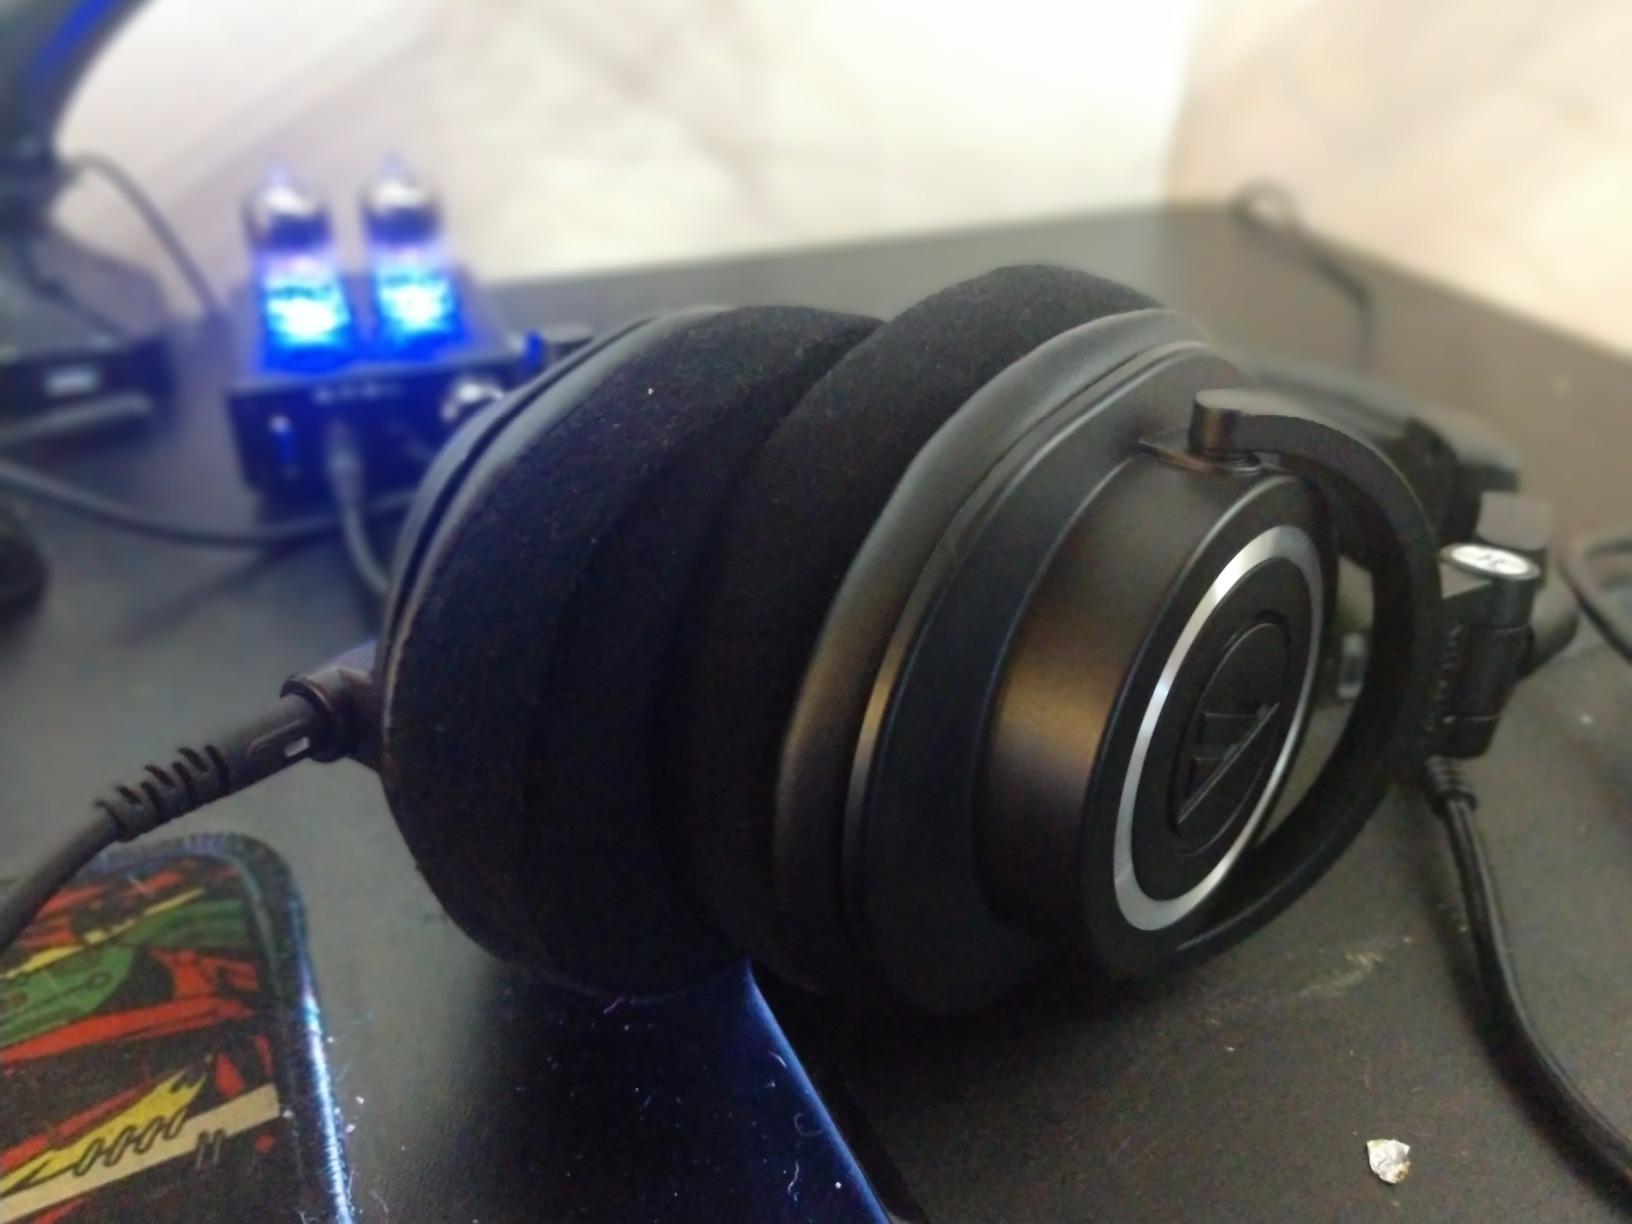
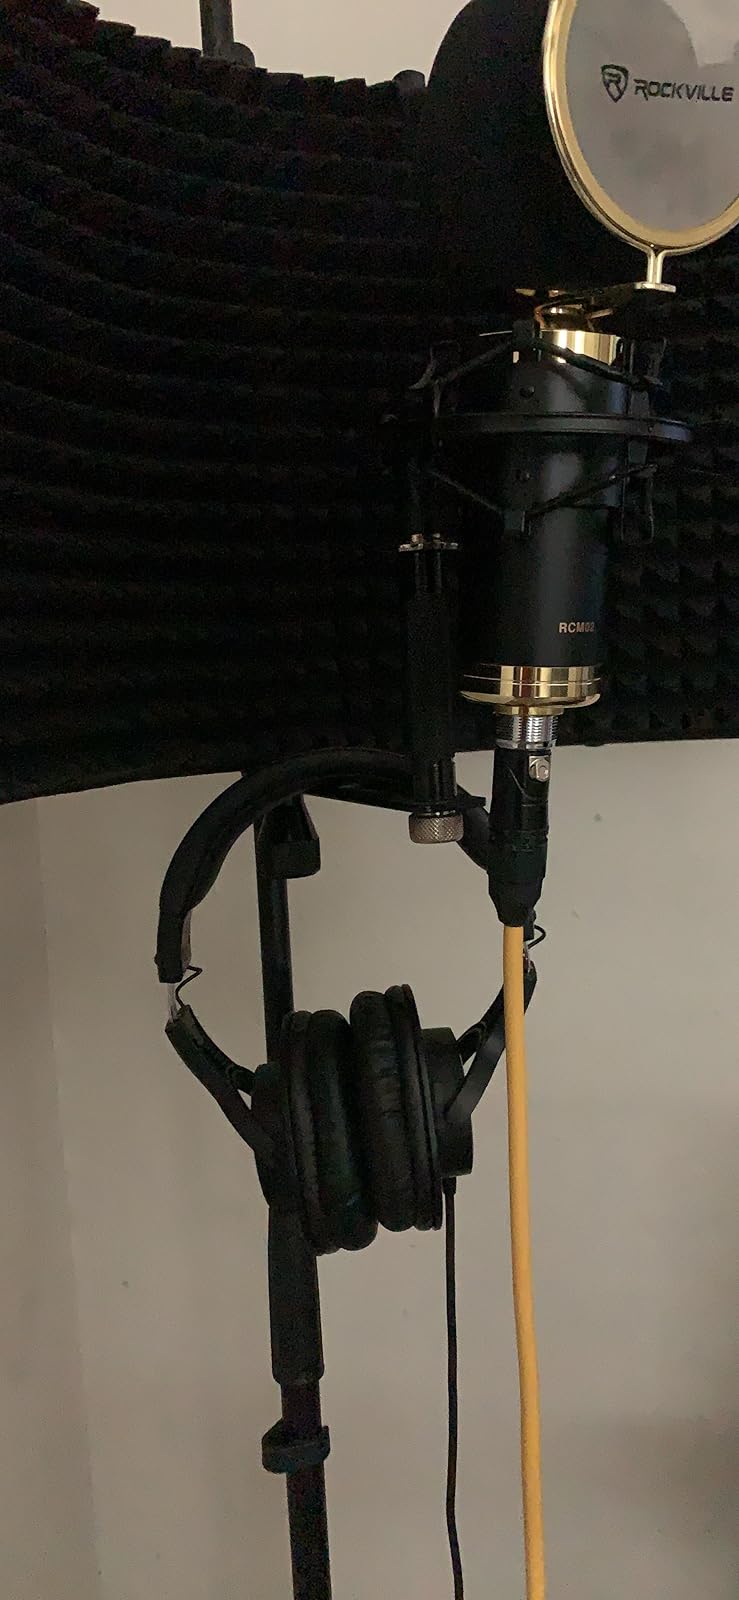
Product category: headphones
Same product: no